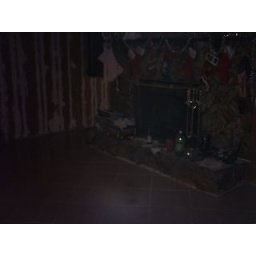
Remodeling of the family room and getting the tile floor put in and the wall textured.